Trochidrobia

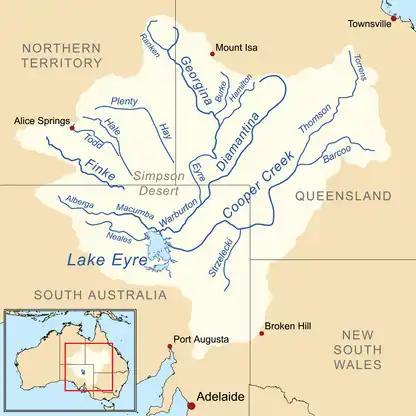

"T. inflata" is found in the same geographical locations as "T. minuta", in shallow waters of the lower part of the mound springs outflow. The name "inflata" was derived from the characteristic of the species' inflated shell. This species is found in the Freeling Springs complex in the northern part of Lake Eyre supergroup. "T. inflata" has a small but wide umbilicus and a relatively larger spire as compared to other species. The average adult size can reach ~1.5 – 1.7mm in diameter.